New York State Route 400

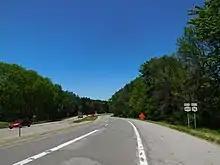
NY 400 and NY 16 at the beginning of NY 400 in Wales

Remaining rural, NY 400 crosses just to the east of East Aurora, encountering U.S. Route 20A (US 20A) and NY 78 (Big Tree Road) at a northbound entrance and southbound exit. North of here, entering the town of Elma, it turns to the west to meet with Maple Street at the final single-direction junction, a northbound entrance and southbound exit. The expressway then turns northwest to intersect with Jamison Road (formerly NY 422) by way of a full diamond interchange. NY 400 also passes a small industrial area containing manufacturing plants for Moog, Inc, Motorola, Servotronics, and Steuben Foods located on Maple Street and Jamison Road.